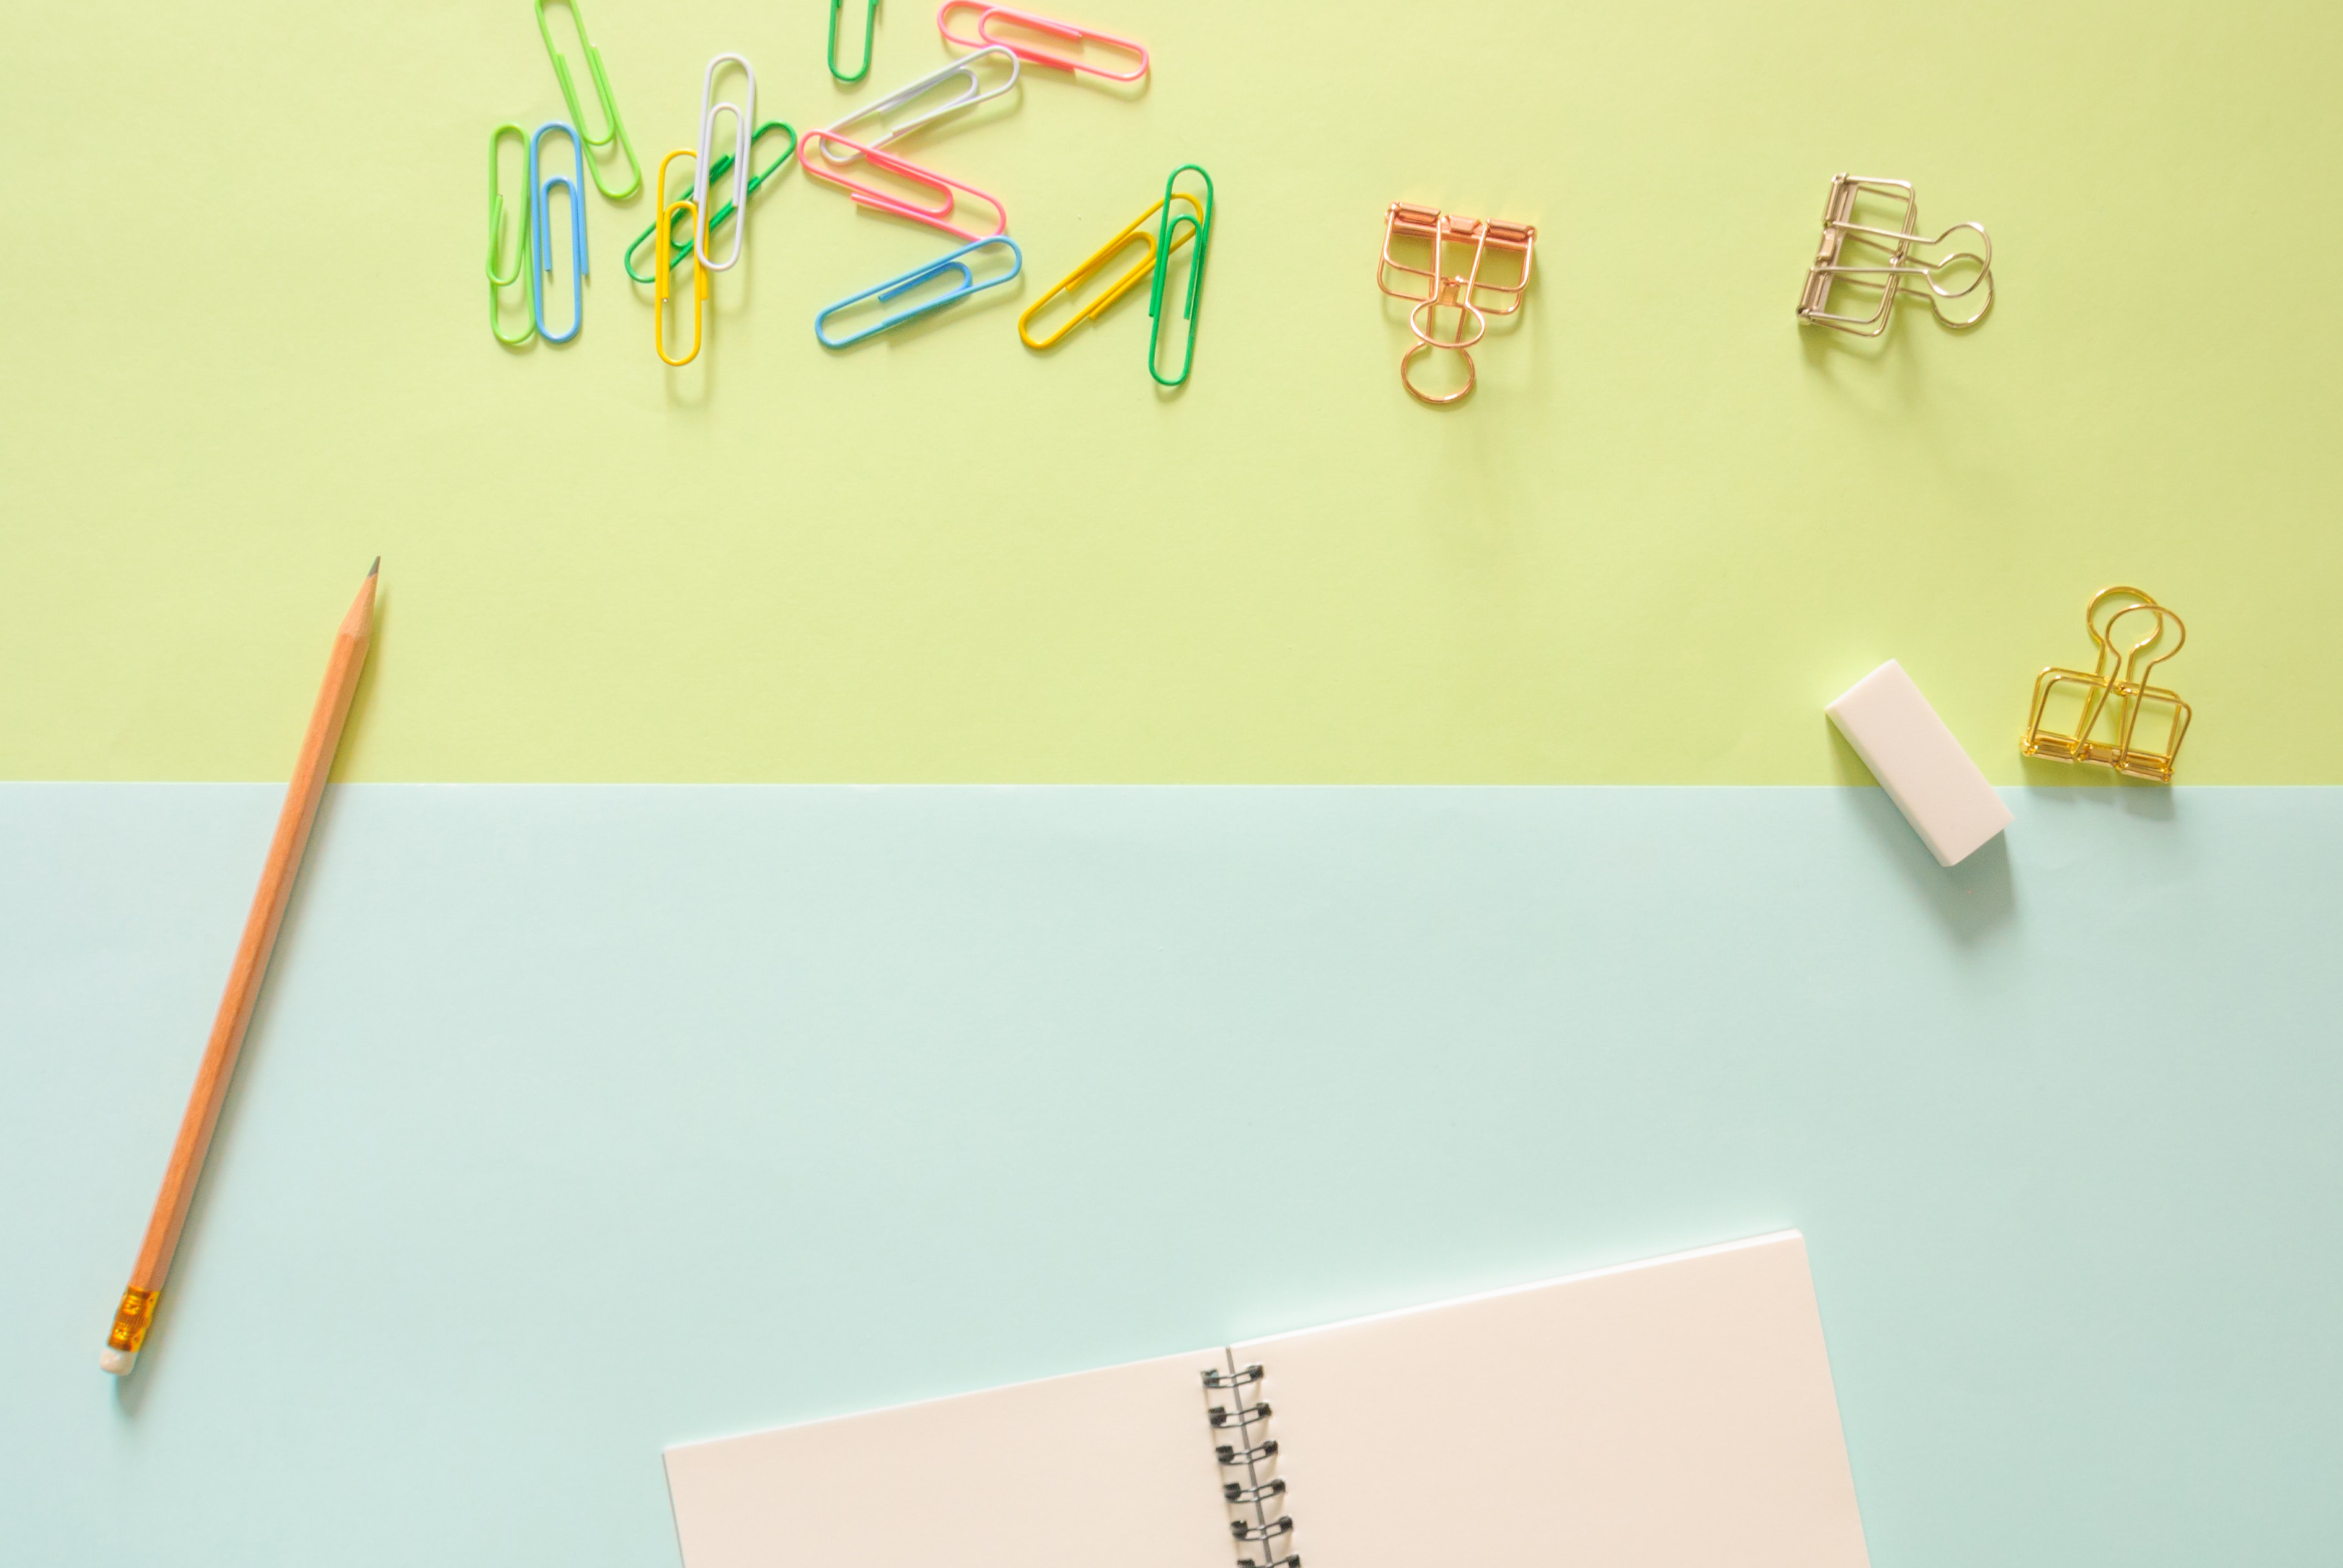
paper, material, font